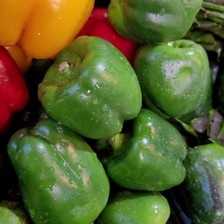
Label: capsicum